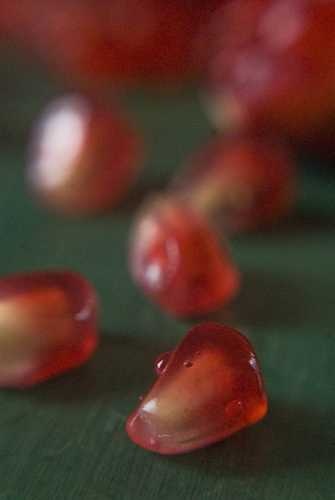
Label: Pomegranate